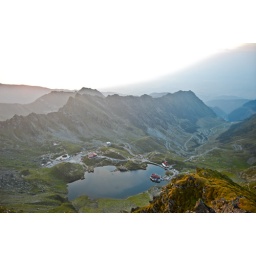
The place is called Balea, it is in the Fagars mountains at 2034 m and the road is called Transfagarasean.